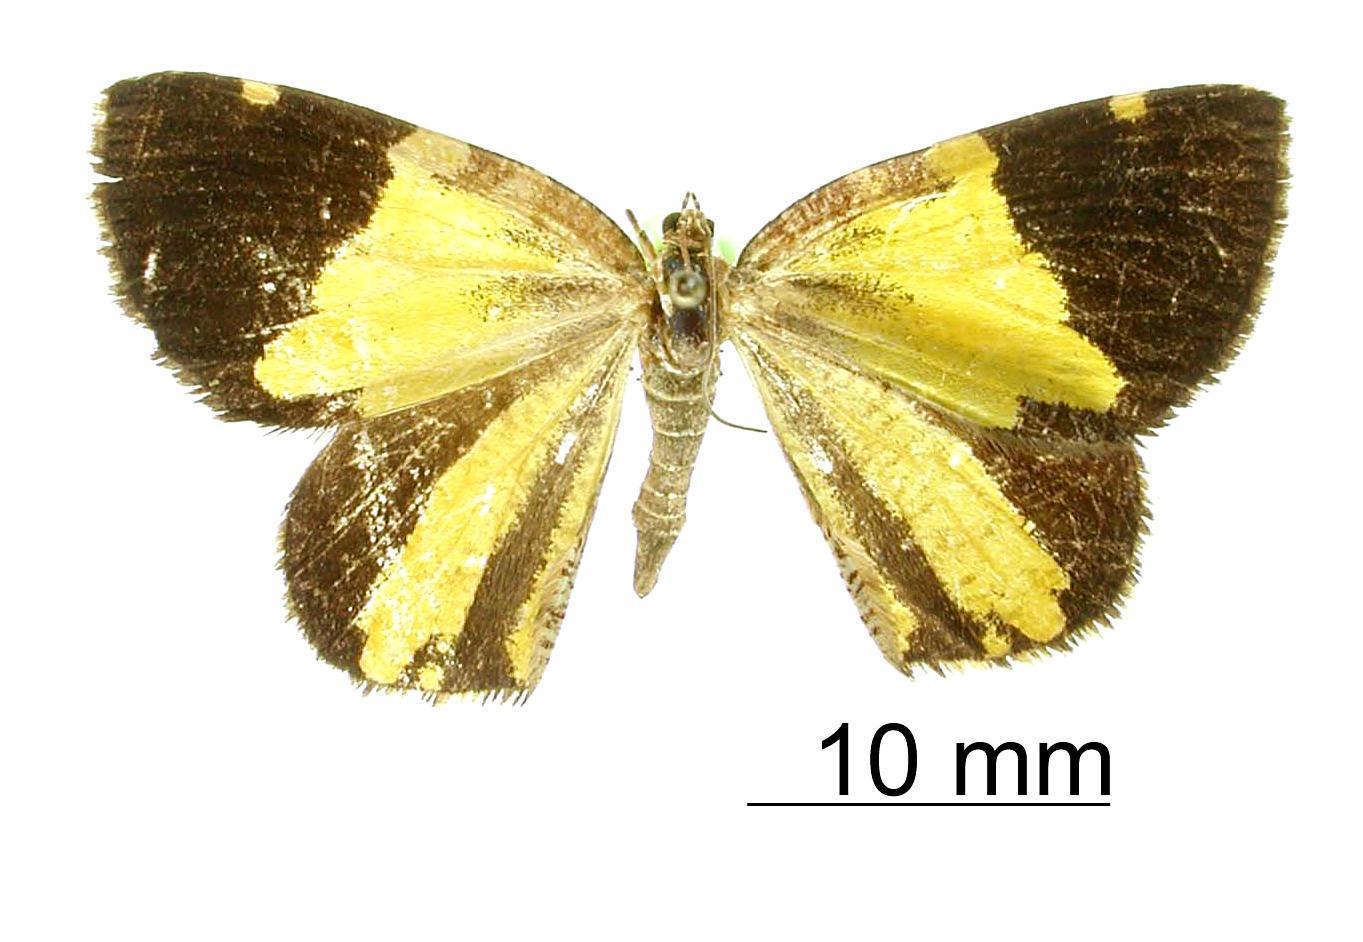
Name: Heterusia declivis
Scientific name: Heterusia declivis Dognin, 1911
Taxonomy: Animalia, Arthropoda, Insecta, Lepidoptera, Geometridae, Ennominae
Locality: San Antonio, Cali, Colombia, Colombia